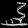
Label: Sandal